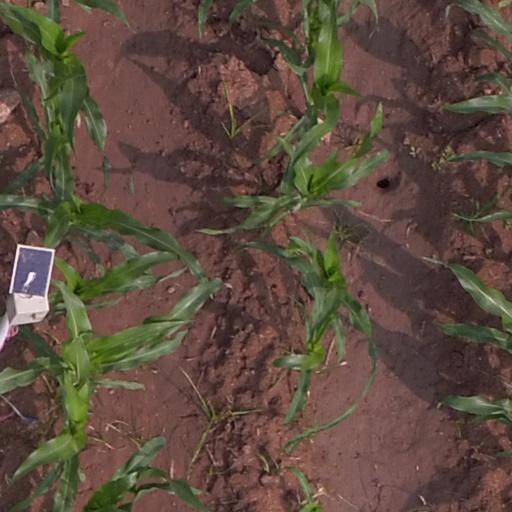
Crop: maize; corn